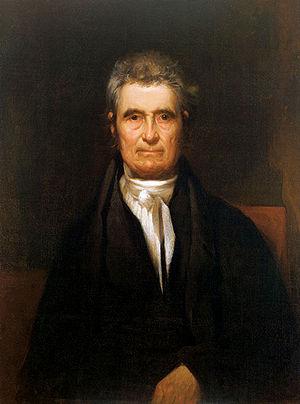
Cet article dresse une liste des secrétaires d'État des États-Unis, responsable du département d'État au sein du gouvernement fédéral des États-Unis. Se plaçant en quatrième position dans l'ordre de succession présidentielle, il en est le deuxième membre du cabinet après le vice-président.
Le juge en chef des États-Unis est le plus haut magistrat du système judiciaire fédéral américain et le président de la Cour suprême des États-Unis.